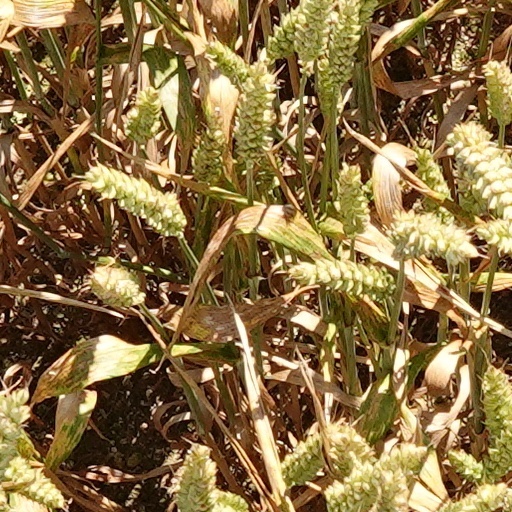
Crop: wheat